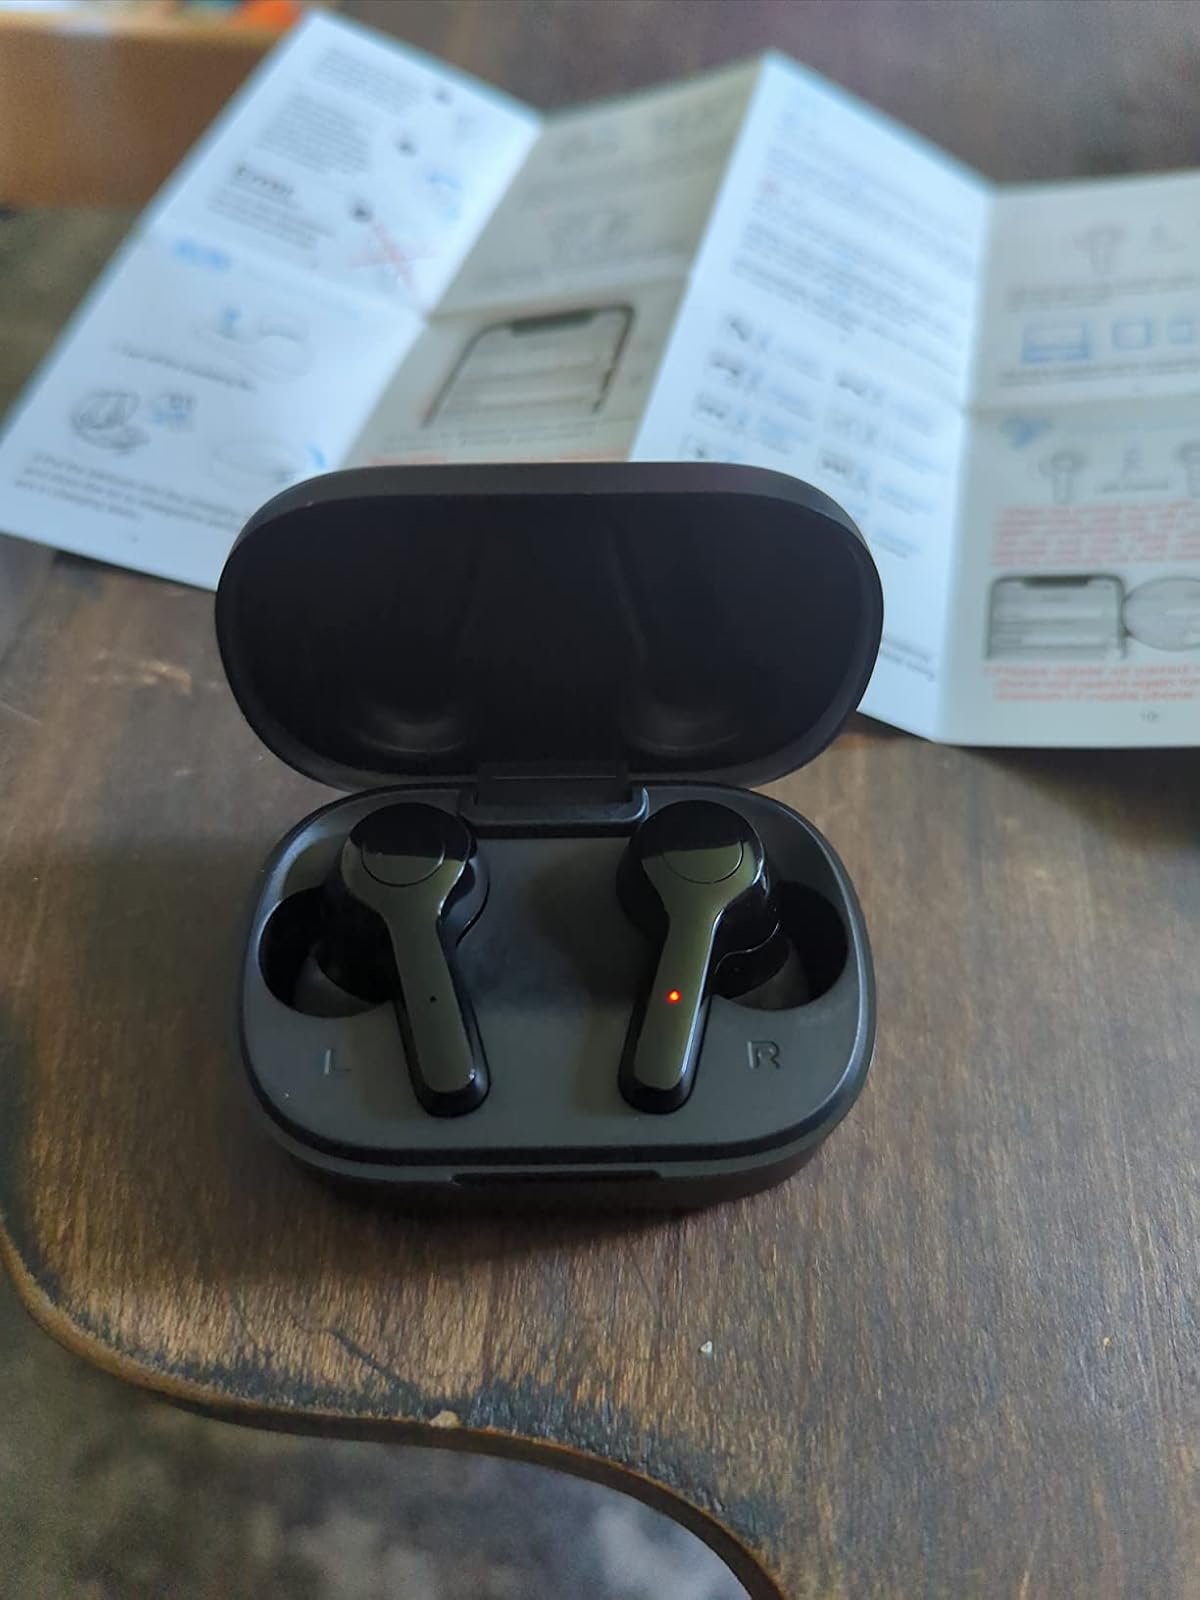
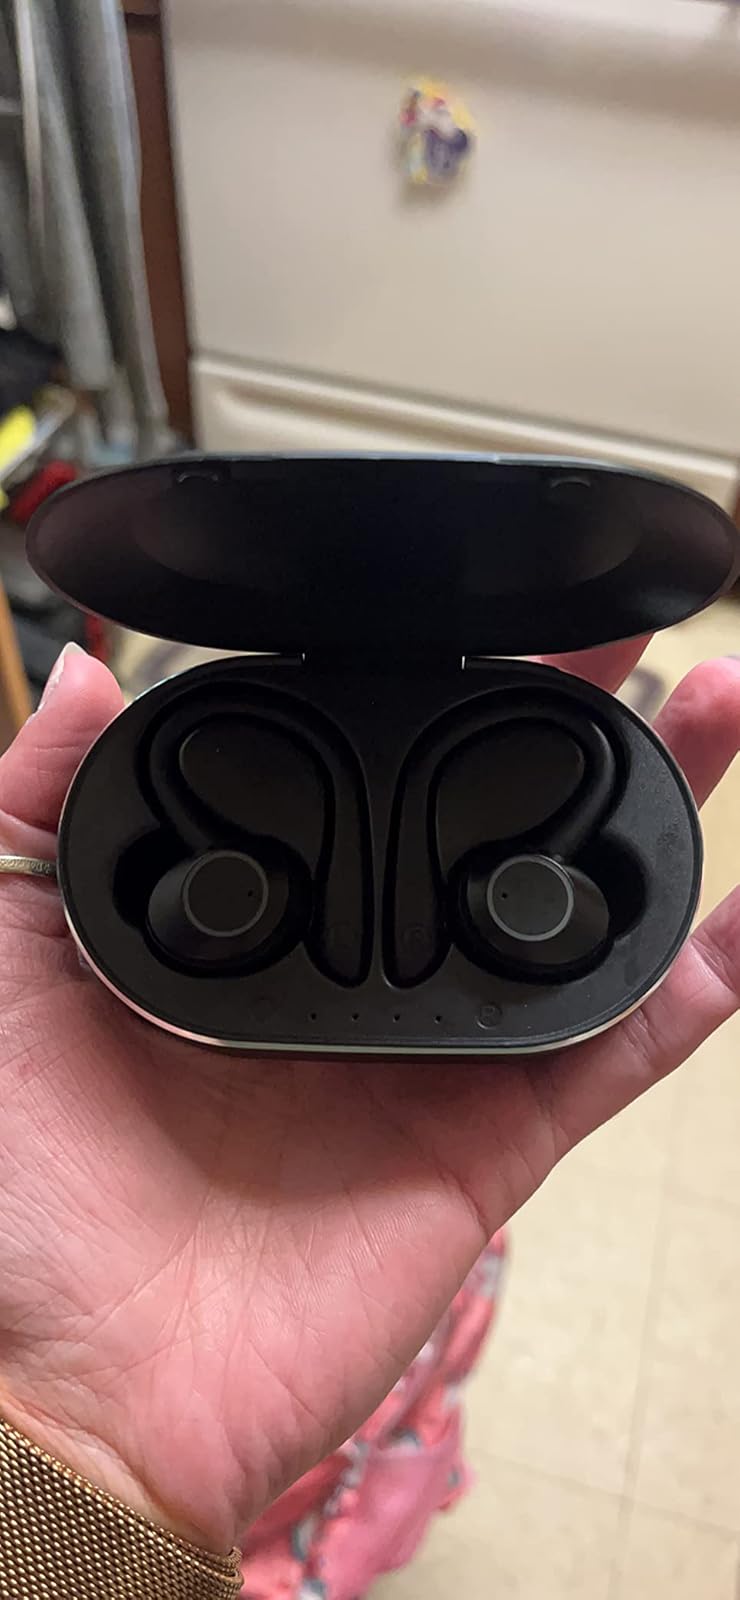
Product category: earbuds
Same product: no